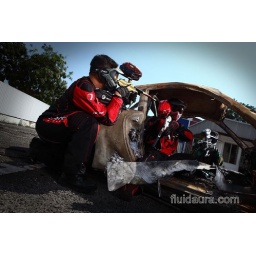
A total chaotic sight within the car. All the glass and leather seats melted into this twisted wreck.